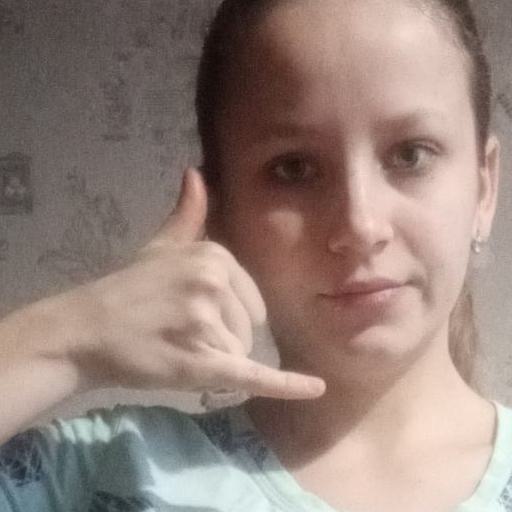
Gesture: call